Jersey Bakley

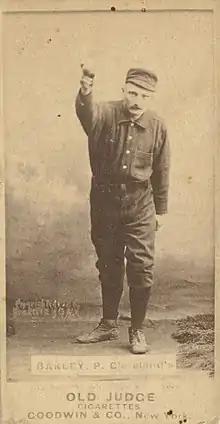
1888 baseball card of Bakley

Edward Enoch "Jersey" Bakley (April 17, 1864 – February 17, 1915) was an American Major League Baseball pitcher in the late 19th century. He pitched for nine different teams in six years of play from 1883 to 1891. His last name was sometimes spelled "Bakely" or "Bakeley". He was tall and weighed .